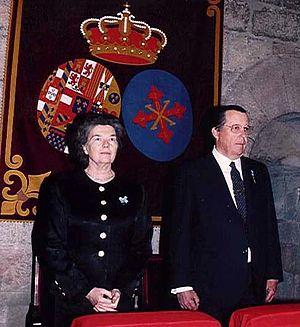
L'ordre de succession orléaniste au trône de France, qui fixe le rang des princes d'Orléans dans la succession à la prétendance et, dans l'hypothèse d'une restauration monarchique, au trône de France, résulte des anciennes lois fondamentales, dont l'un des principaux objets était d'empêcher que le royaume tombe en mains de princes étrangers. Ces prétendants et leur famille ne se veulent pas tant les héritiers de la monarchie de Juillet, dont est issu l'orléanisme politique, que de la monarchie française traditionnelle, considérant qu'une fusion s'est produite de fait entre les deux principes dynastiques. Au plan international, l'application de cet ordre de succession conditionnait les Traités d'Utrecht, qui avaient conforté Philippe, duc d'Anjou et sa descendance sur le trône d'Espagne après qu'il eut renoncé à ses droits sur le trône de France.
Charles de Bourbon-Siciles, duc de Calabre et infant d'Espagne, né le 16 janvier 1938 à Lausanne et mort le 5 octobre 2015 à Retuerta del Bullaque, est le chef de la branche aînée de la Maison royale des Deux-Siciles de 1964 à 2015 et un membre de la famille royale d'Espagne.
Anne d’Orléans — de son nom de naissance, Anne Marguerite Brigitte Marie d’Orléans —, par son mariage, duchesse de Calabre, est née le 4 décembre 1938 au Manoir d’Anjou, à Woluwe-Saint-Pierre, en Belgique. C'est une princesse d’Orléans, un membre de la famille royale d’Espagne et l'épouse d'un prétendant légitimiste au trône des Deux-Siciles.